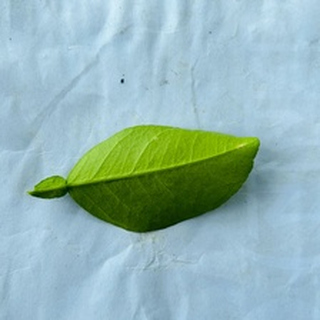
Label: healthy_lemon